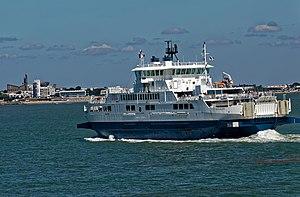
La pointe de Grave est un cap marquant l'extrémité septentrionale du Médoc et du département de la Gironde. C'est également la limite nord des Landes de Gascogne, de la Gascogne, de la forêt des Landes et de la côte d'Argent.